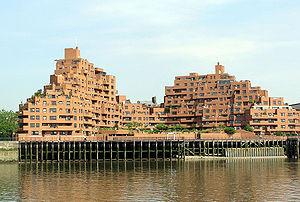
Un immeuble d'habitation, ou immeuble collectif, est un bâtiment collectif à usage d'habitation. Il peut être découpé en appartements formant des « parties privatives », auxquelles sont adjointes des « parties communes » constituées notamment de passages, de locaux techniques et de jardins.